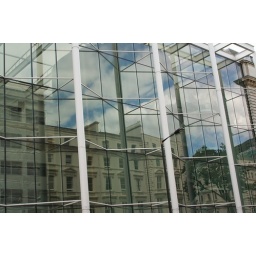
Reflection of an older structure in the windows of a newer building on the campus of the Imperial College of London.